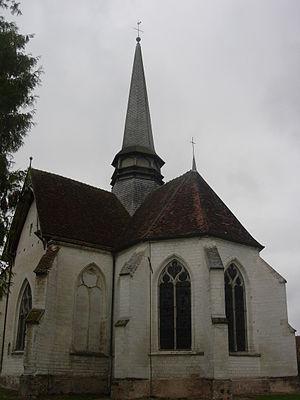
Eglise de Barberey Saint Sulpice